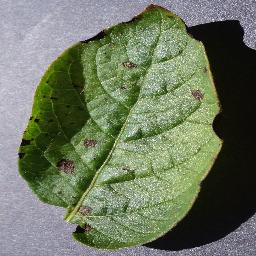
Label: Potato___Early_blight